Mount Odin (Victoria Land)

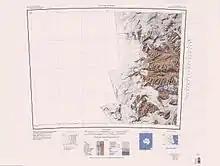
Asgard Range south of center of mapped region, Mount Odin towards the east

Mount Odin lies to the south of Lake Vanda in the Wright Valley.